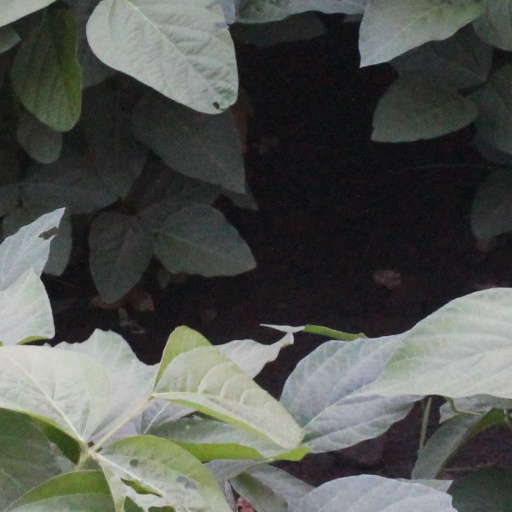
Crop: soybean